Godwick

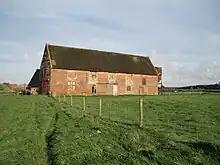
Godwick barn

What remains of the medieval village today, consisted of a sunken way running east to west with two other roads running off to the south. Along both sides of the street can be seen banks and ditches separating individual house plots. About ten of these still remain to be seen. The church stood within a similar enclosure in an angle between the streets. At the eastern end of the site, the village street ran along a dam holding back a millpond with a small watermill at the far end. The line of the dam is now covered by farm buildings. In 1981 a remaining part of the church tower survived a collapse. The 13th-century church tower had been raised as a brick and flint folly when the church was pulled down in the 17th century. This folly may well have formed part of a scheme of landscape architecture for the later Godwick Manor. Inspection of the 1981 collapse found evidence of a Norman church amongst the rubble. Also still to be seen on the site is a large 13th-century red-brick barn with an elaborate façade, built over the line of the street. During the reign of Charles II, 200 men were garrisoned there and although access is barred, it is possible to walk round it and enjoy its beautiful windows.